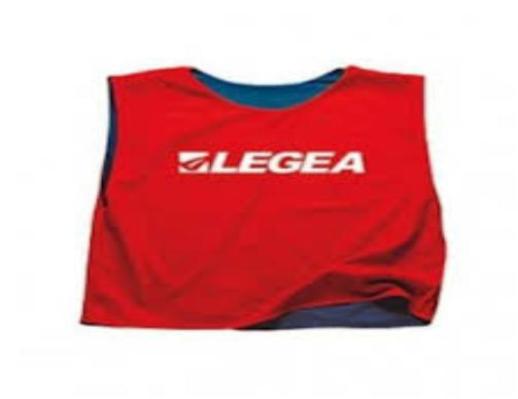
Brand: legea-1
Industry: Sports